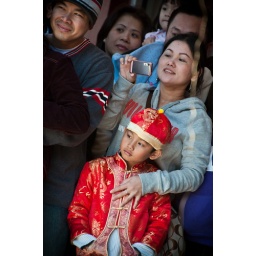
Chinese boy in Traditional dress